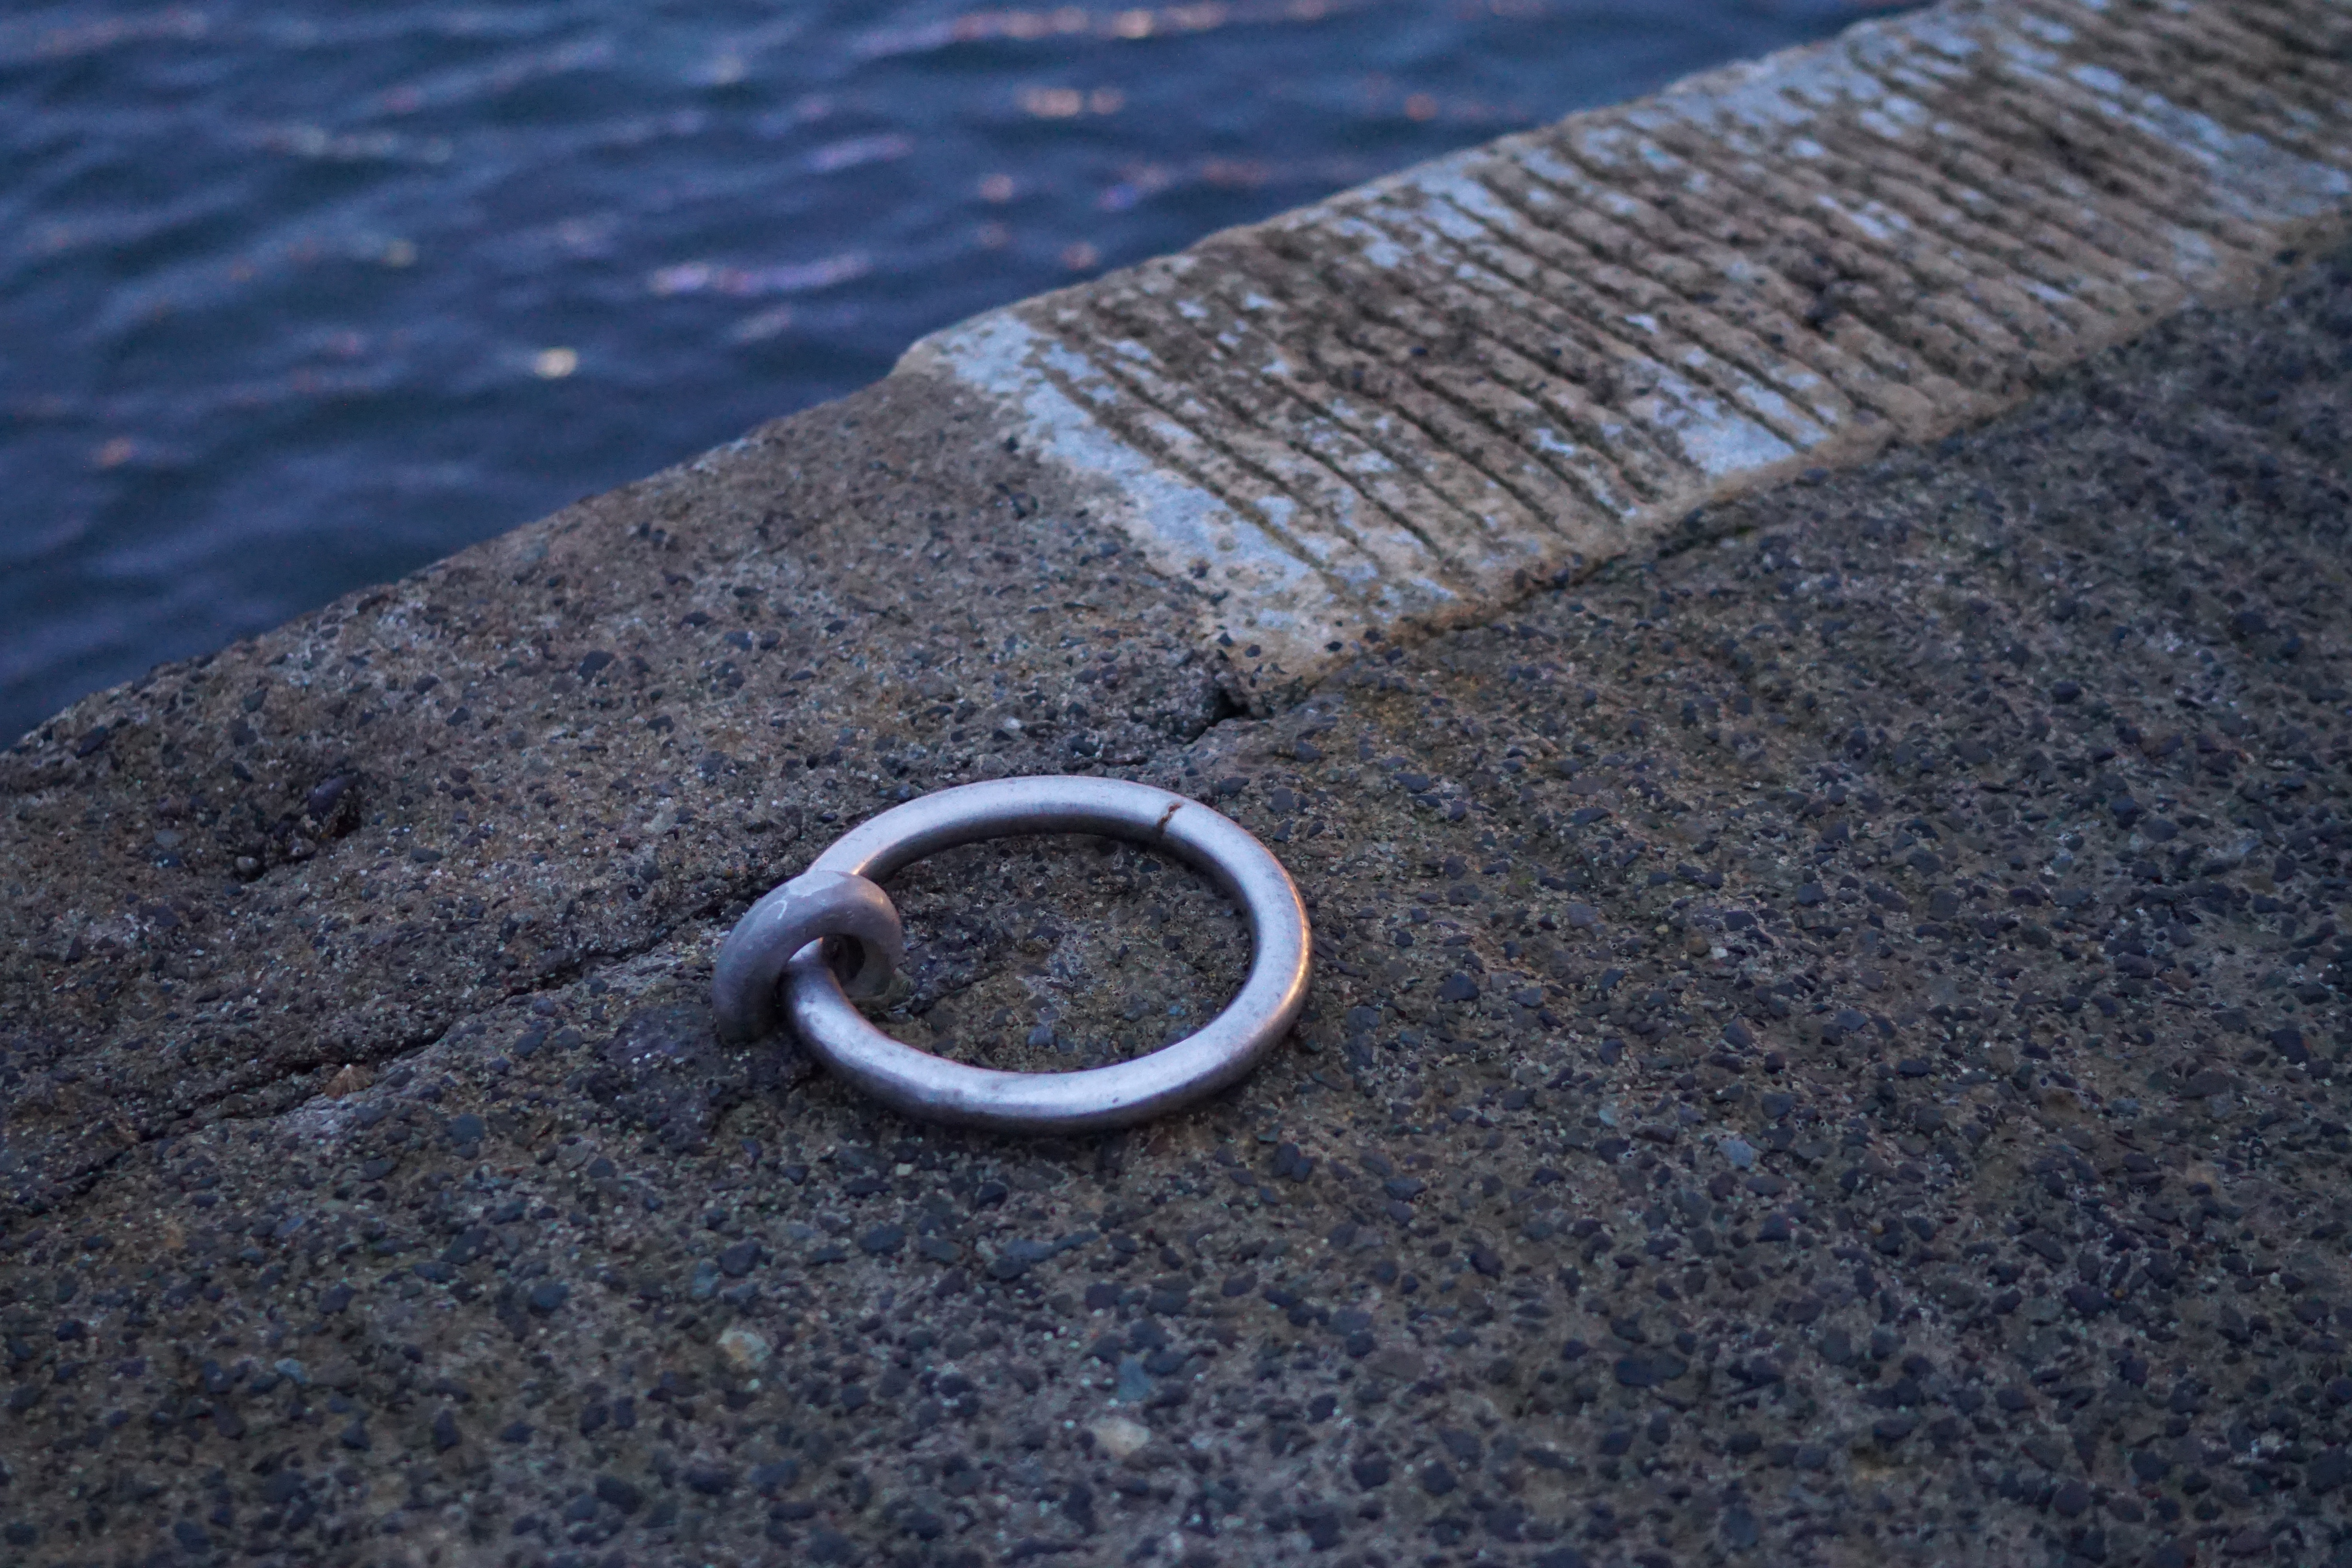
sand, asphalt, soil, blue, material, flooring, road surface